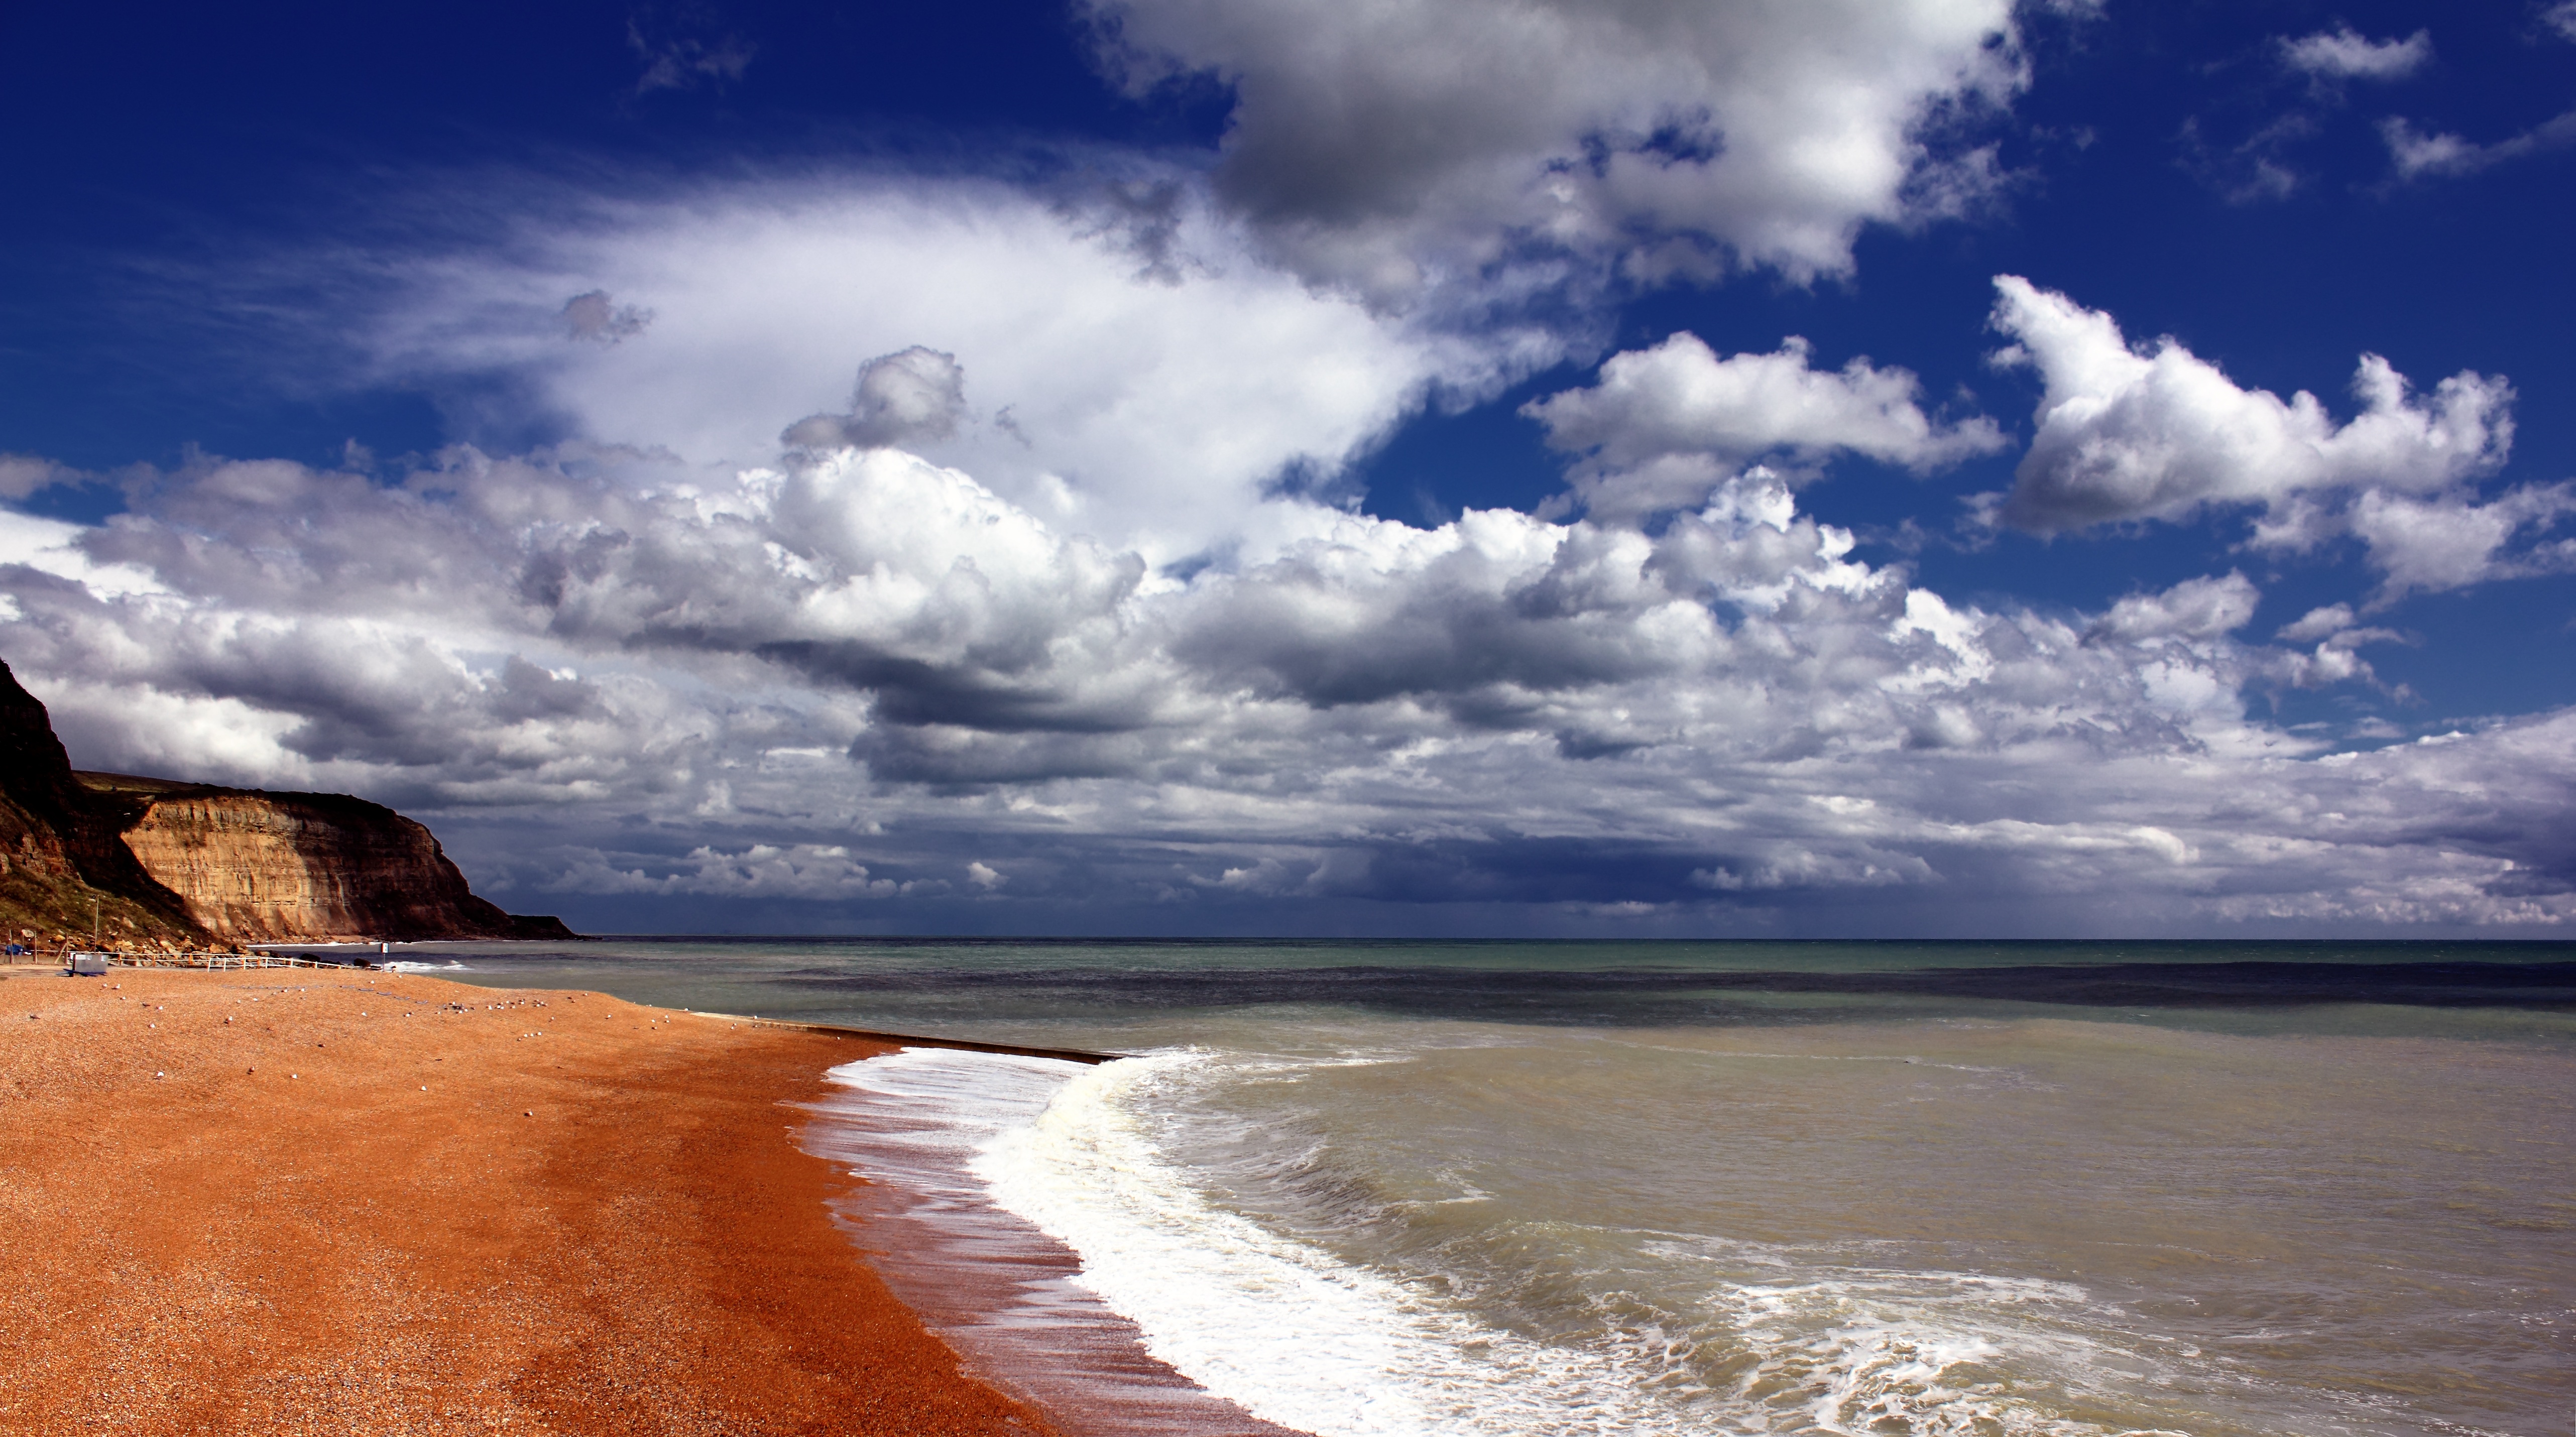
beach, landscape, sea, coast, water, sand, ocean, horizon, cloud, sky, sunlight, shore, wave, vacation, travel, coastline, seaside, dusk, fishing, pebble, bay, attraction, body of water, shingle, outdoors, uk, england, south, resort, british, britain, united, kingdom, cape, sussex, east, meteorological phenomenon, hastings, wind wave